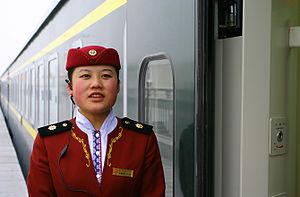
L'histoire du Tibet depuis 1950 a été marquée par l'intervention militaire de l’armée populaire de libération en 1950-51.